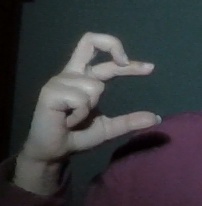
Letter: thal